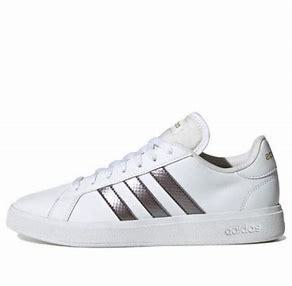
Brand: adidas
Model: neo Adidas NEO Grand Court